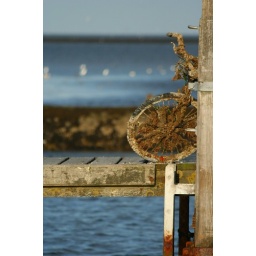
I spotted this bike on the Jetty, probably &amp;quot;catched&amp;quot; by a fisherman. Explore image